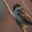
Label: bird